Justin Thannhauser

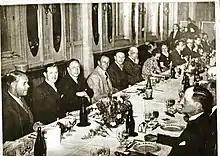
Justin Thannhauser (third from the left, with crossed arms) sitting next to Pierre Loeb in 1938 at a gathering of the "Syndicat des Éditeurs d’Art et Négociants en Tableaux Modernes"

Justin K. Thannhauser (1892–1976) was a German art dealer and collector who was an important figure in the development and dissemination of modern art in Europe.